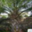
Label: palm_tree